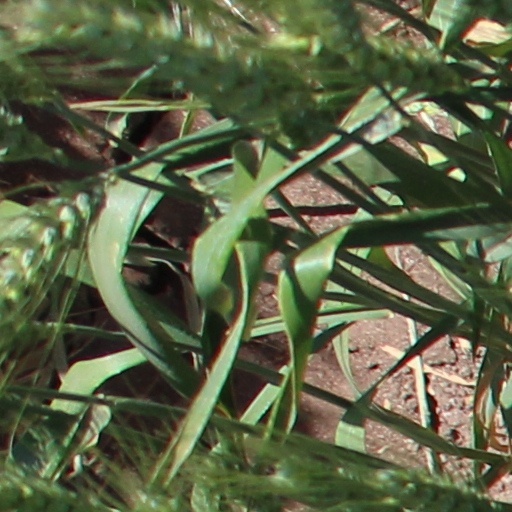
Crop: wheat